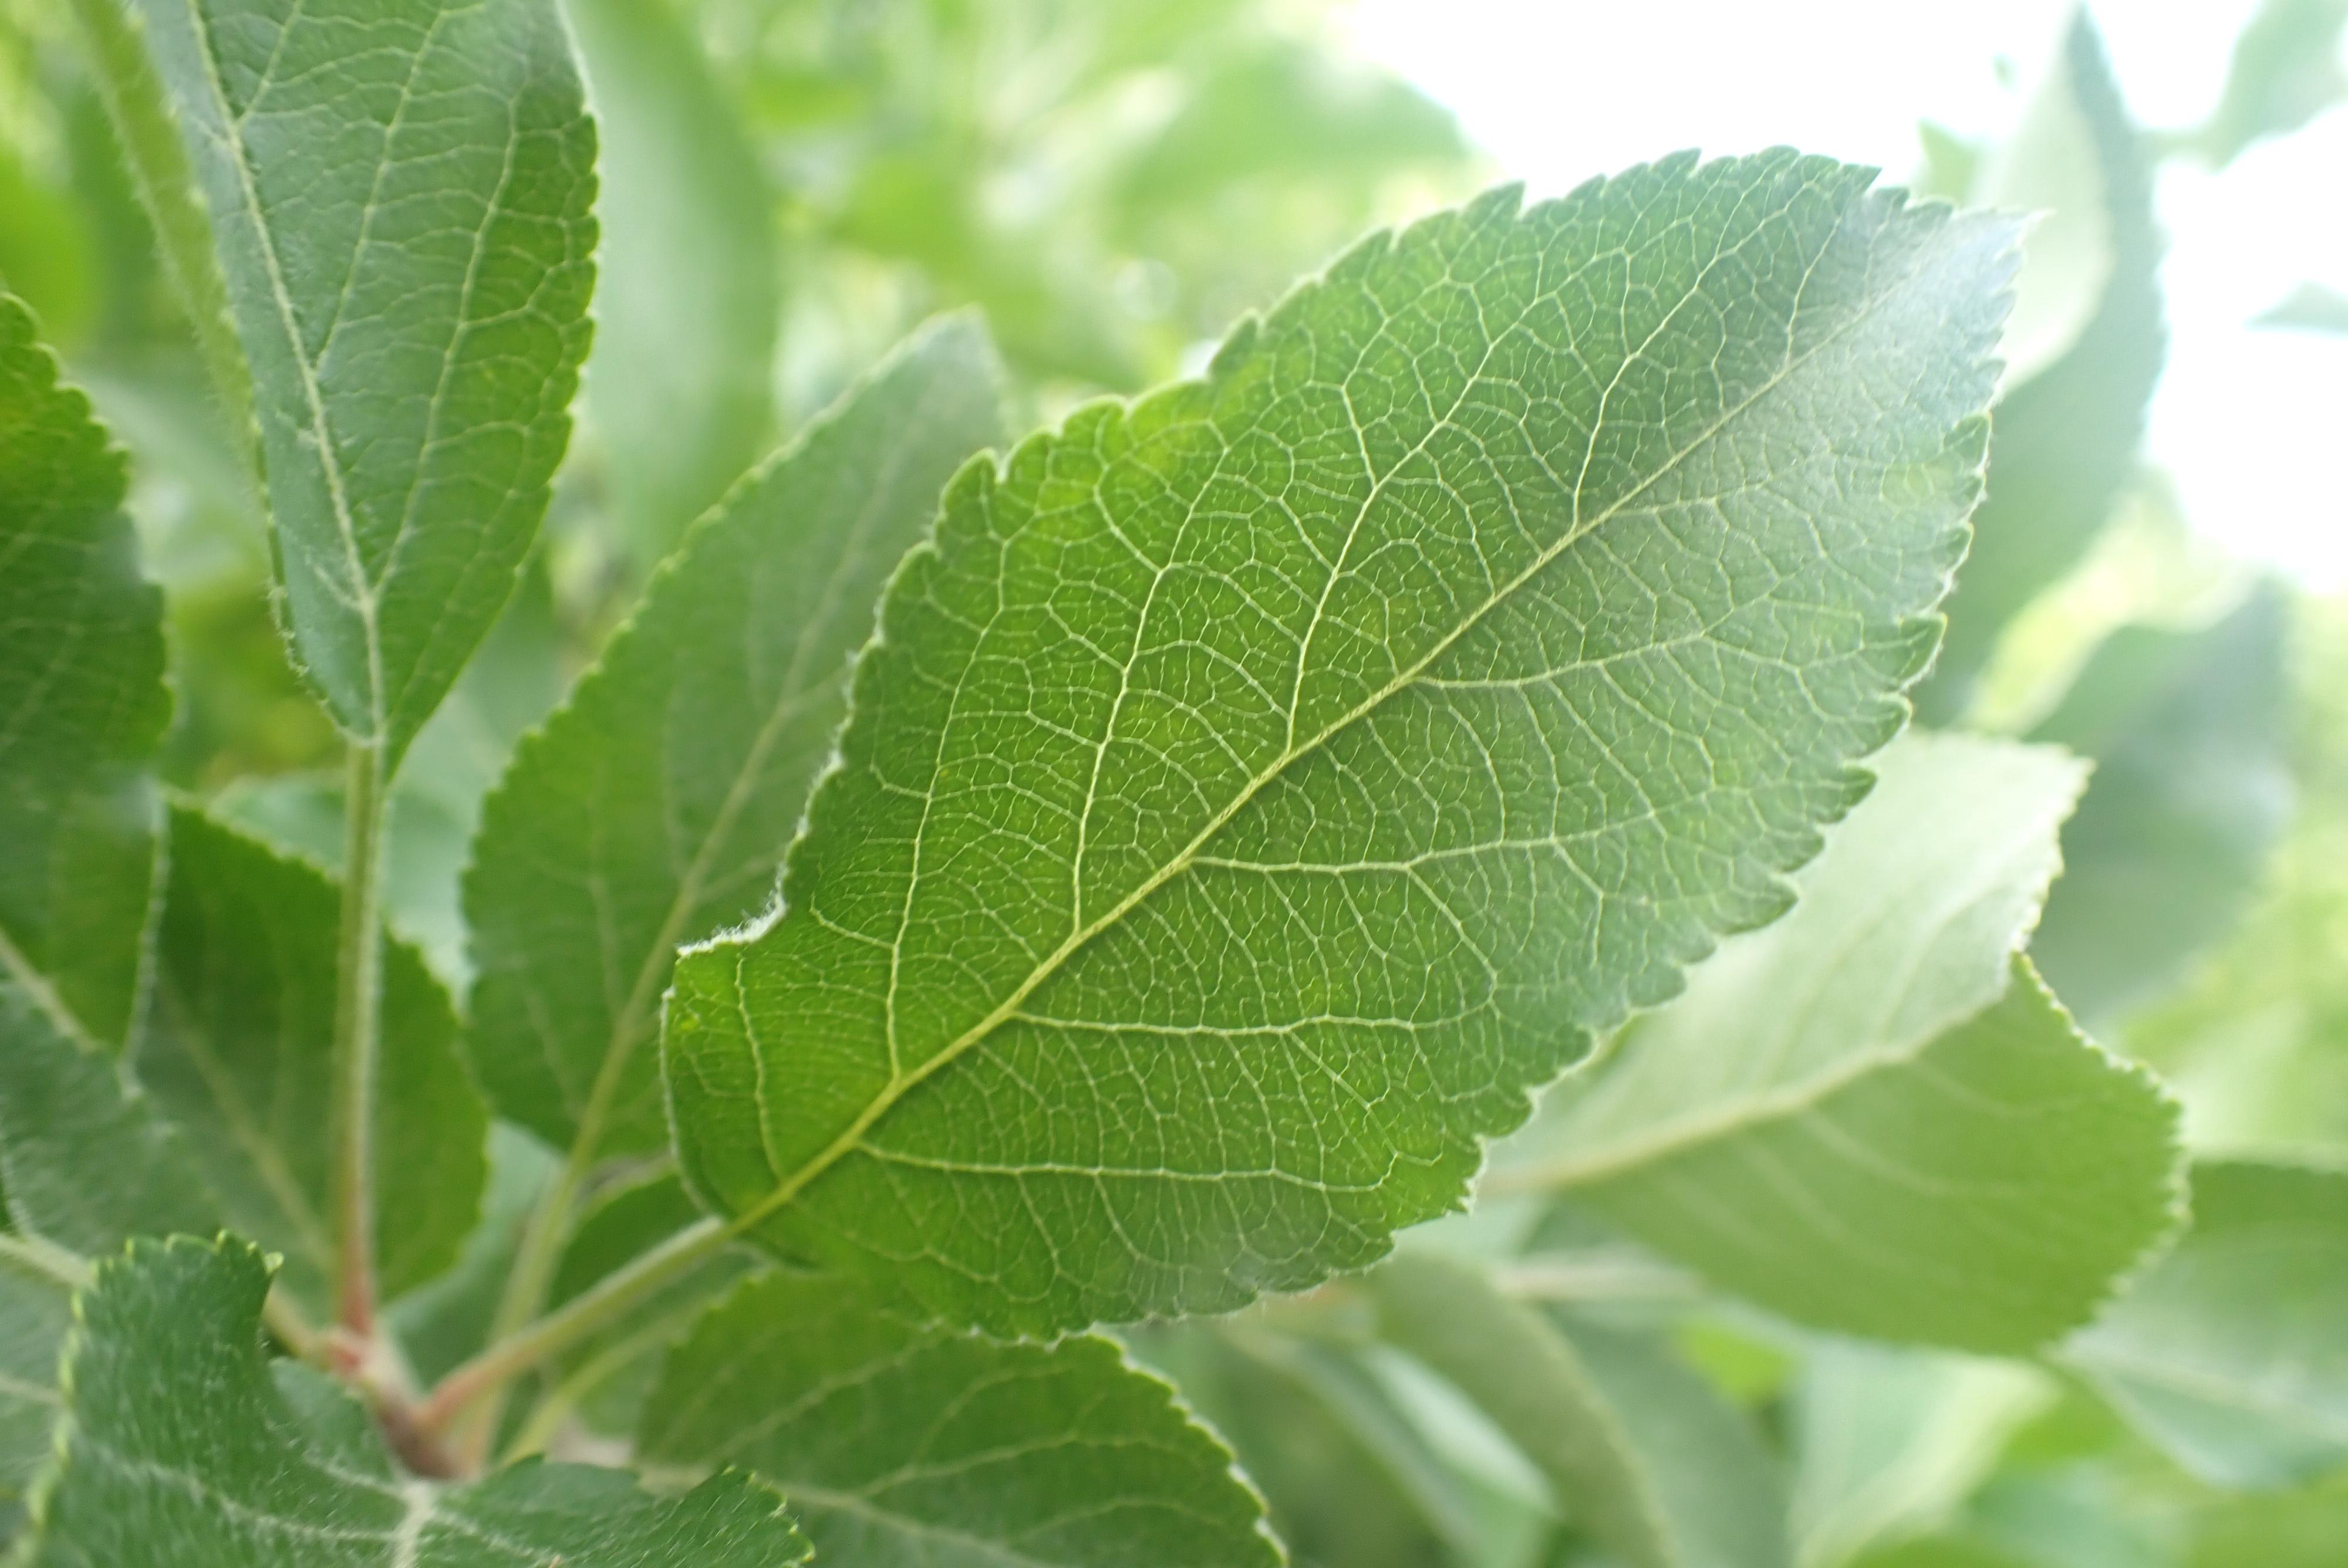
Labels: healthy